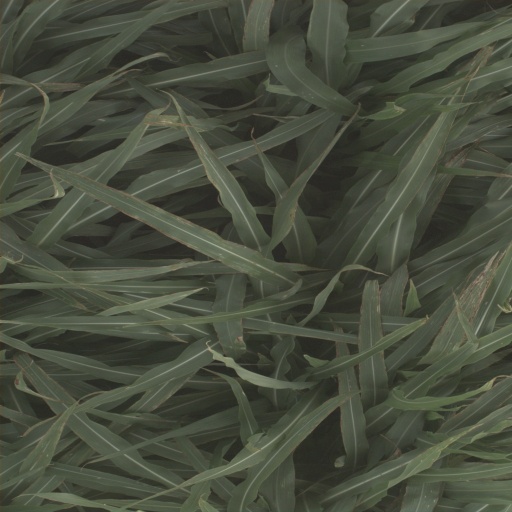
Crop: sorghum